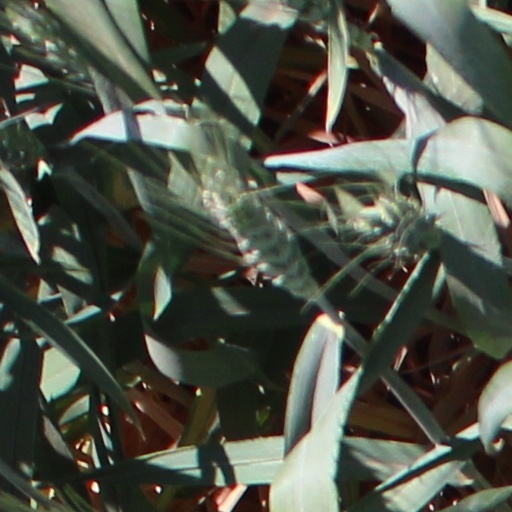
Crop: wheat